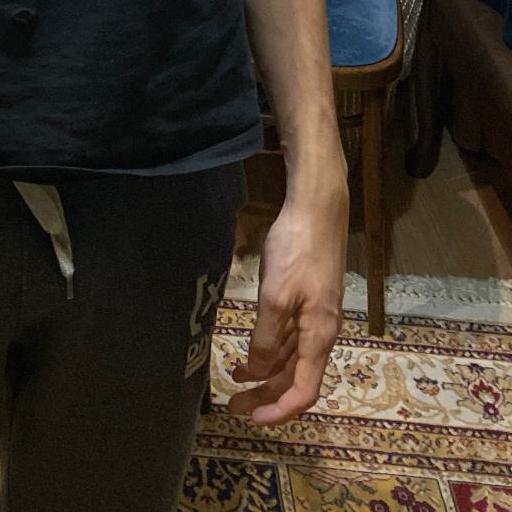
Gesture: no_gesture